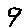
Label: 9